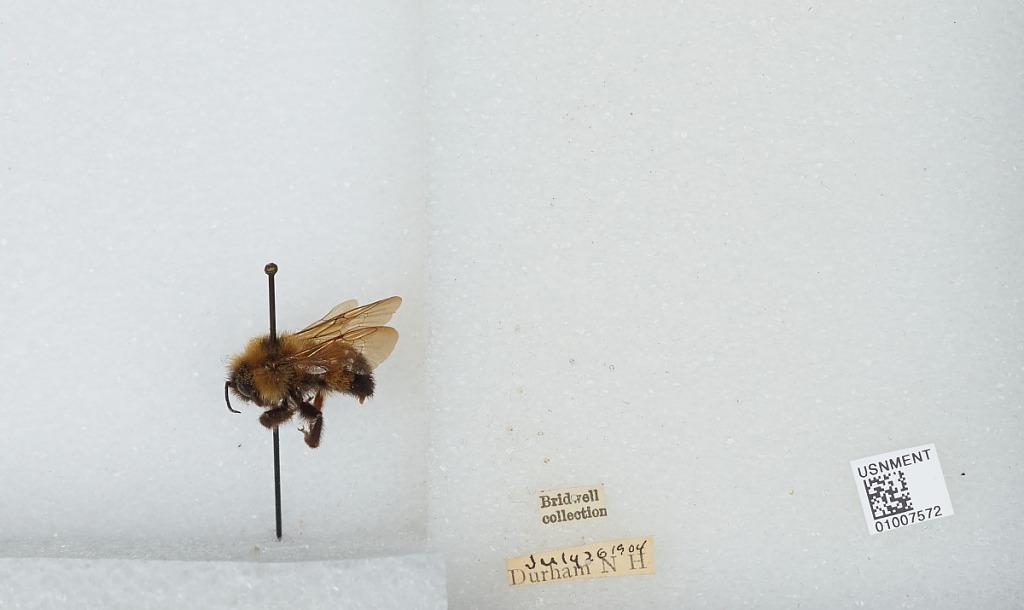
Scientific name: Bombus (Fervidobombus) fervidus fervidus (Fabricius)
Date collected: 1904-7-26
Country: United States
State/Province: New Hampshire
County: Strafford
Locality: Durham
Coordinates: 43.1339, -70.9264